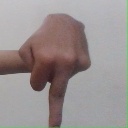
अक्षर: प